Describe the emotion expressed in this image:  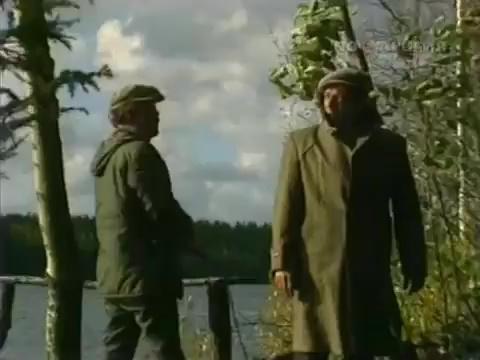
This person displays Suffering, valence and arousal with low intensity.